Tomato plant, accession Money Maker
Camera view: bottom (45 deg); turntable rotation: 240 degrees
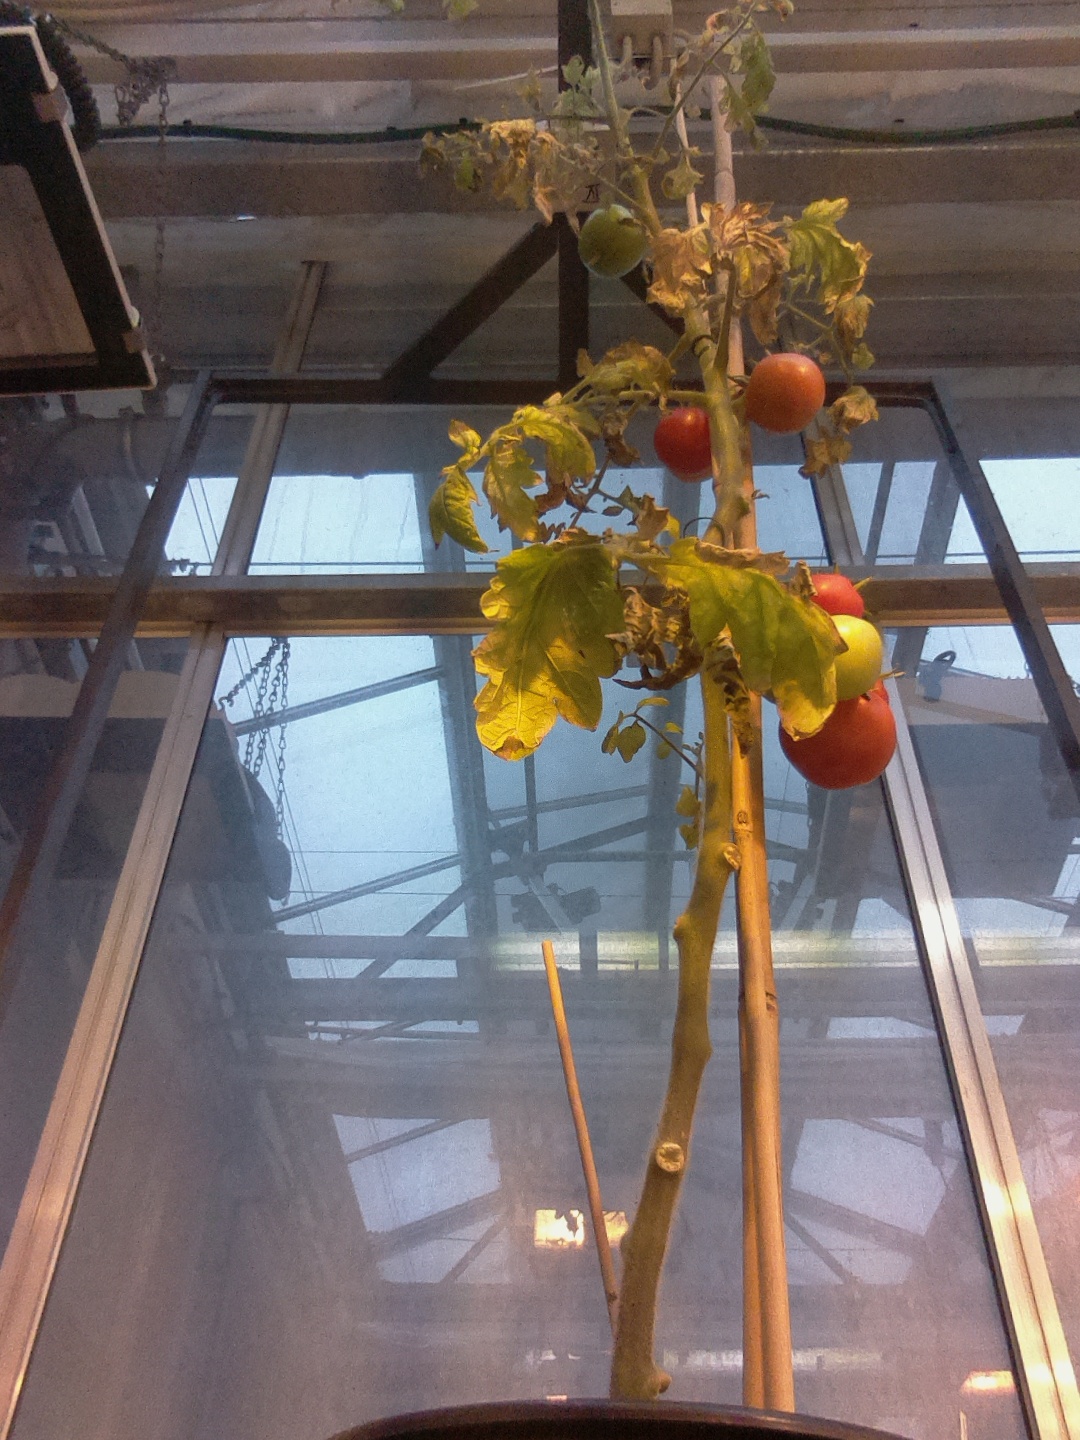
BBCH growth stage 89: 90%-100% of fruits show typical fully ripe color